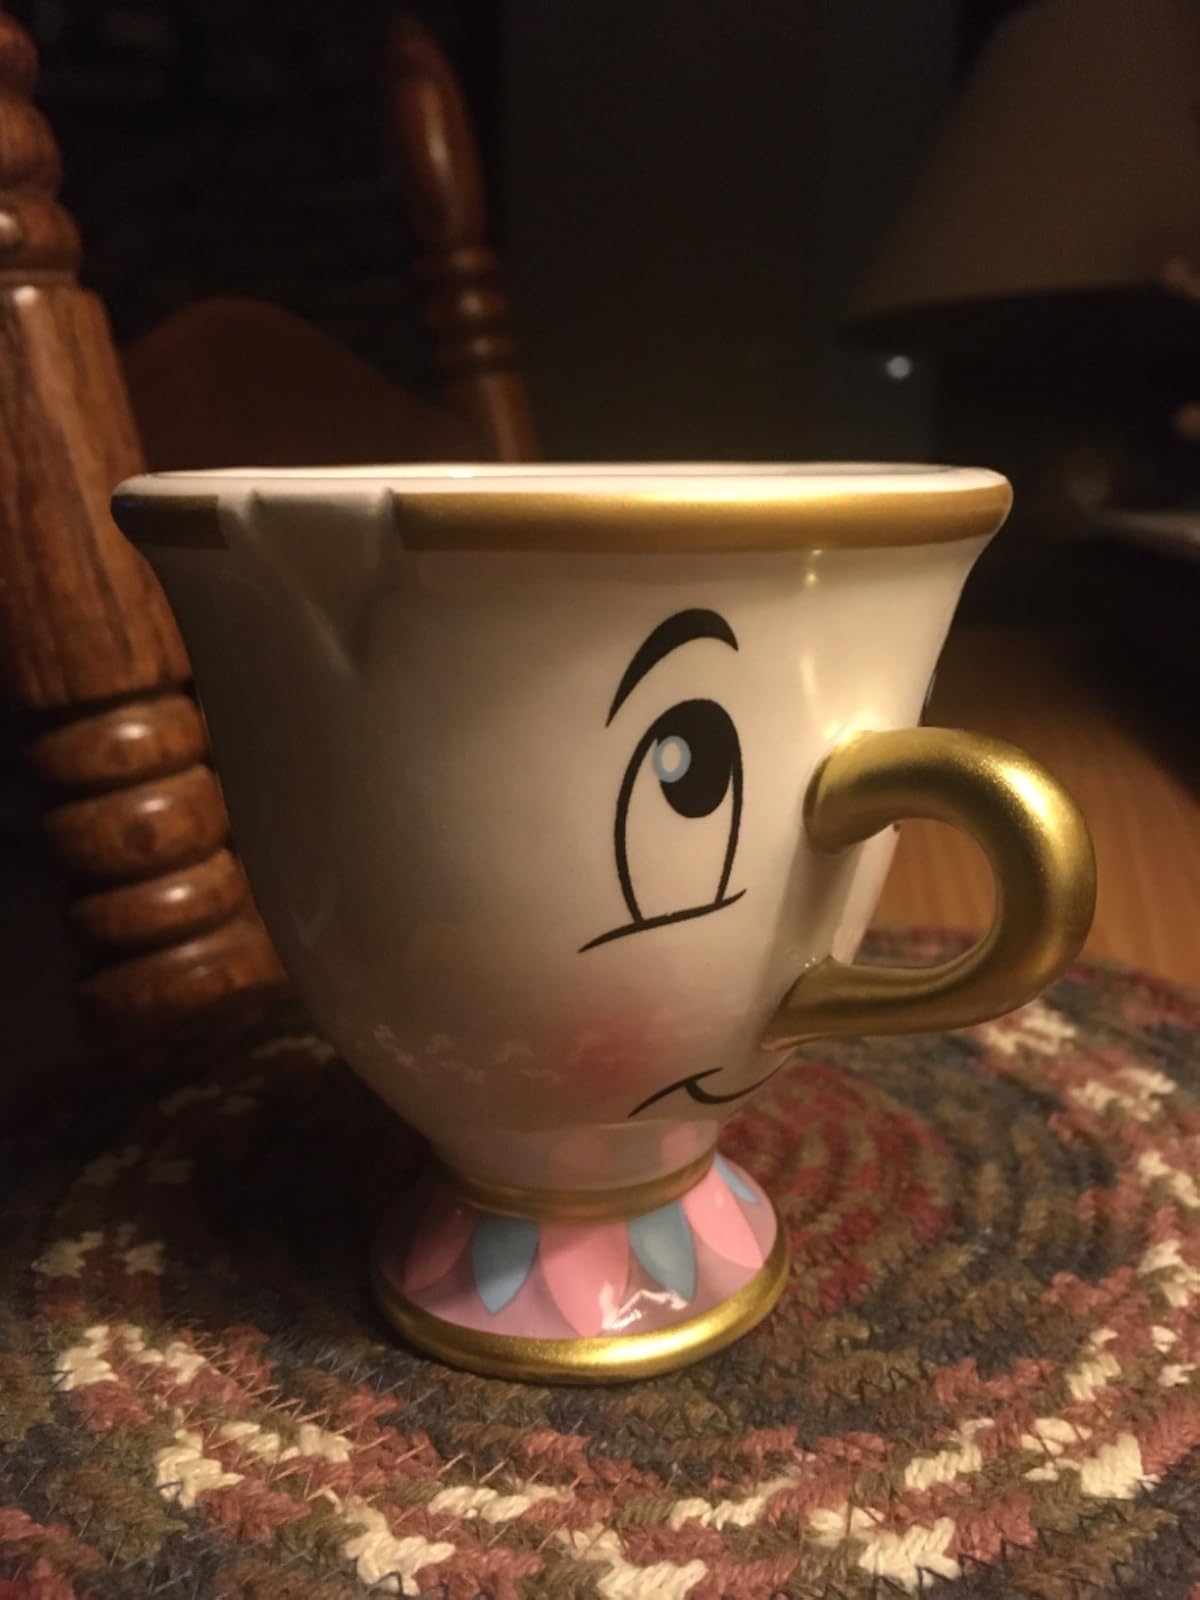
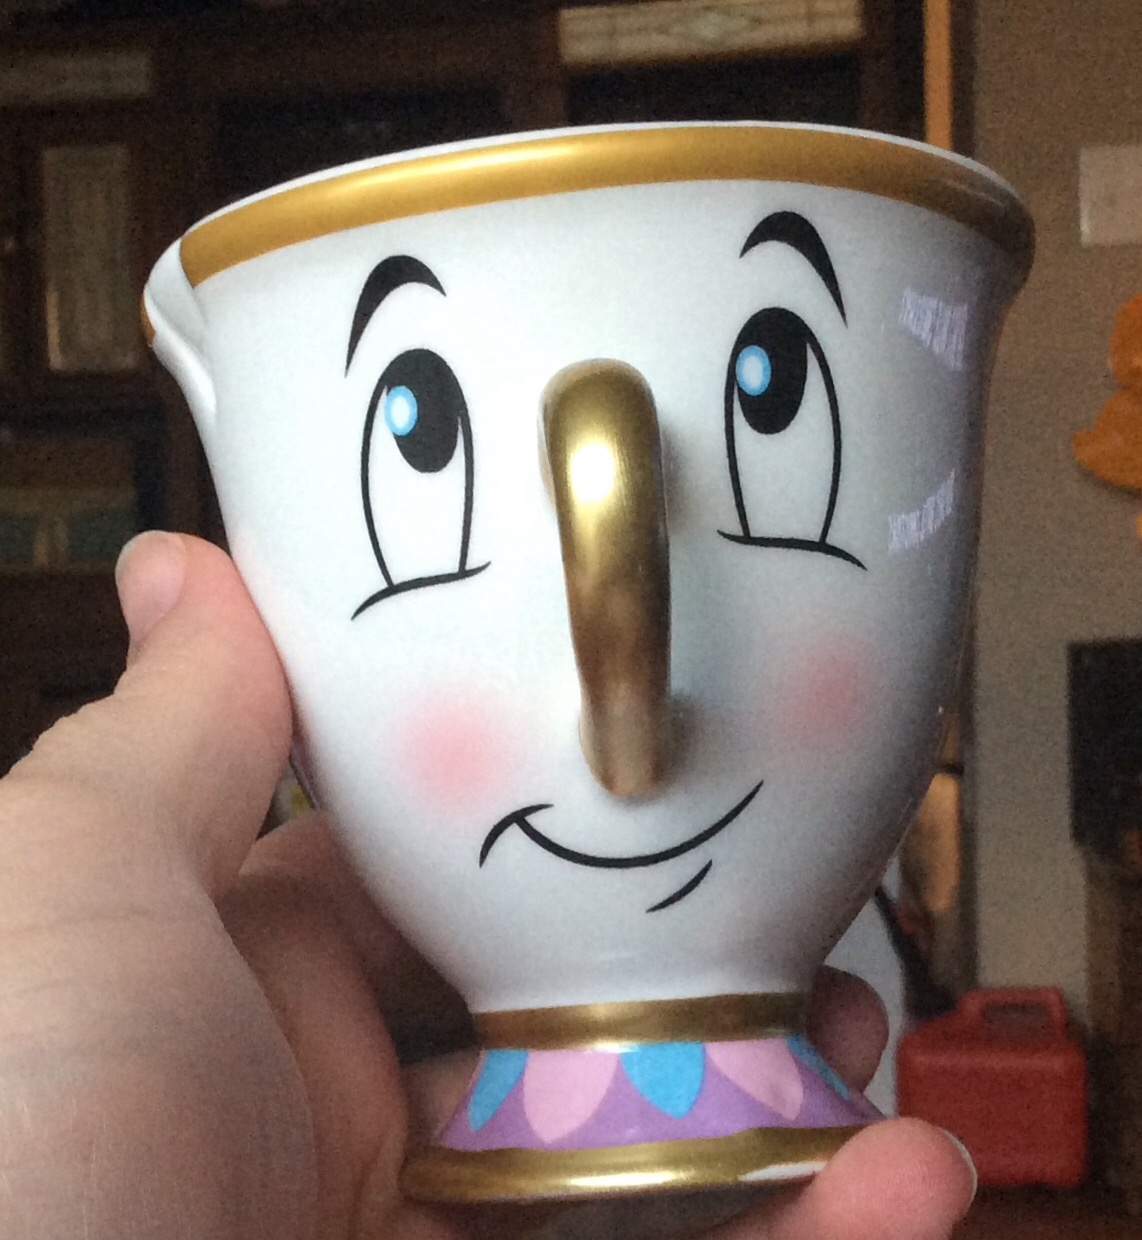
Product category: items_mug
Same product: yes